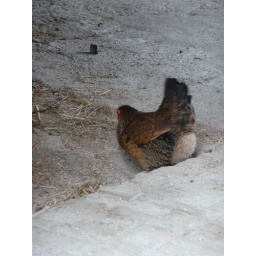
A very busy hen in the barn at Layer Marney Tower.